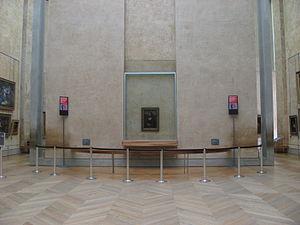
L'instalation de la Joconde au Louvre, sans la foule devant elle.